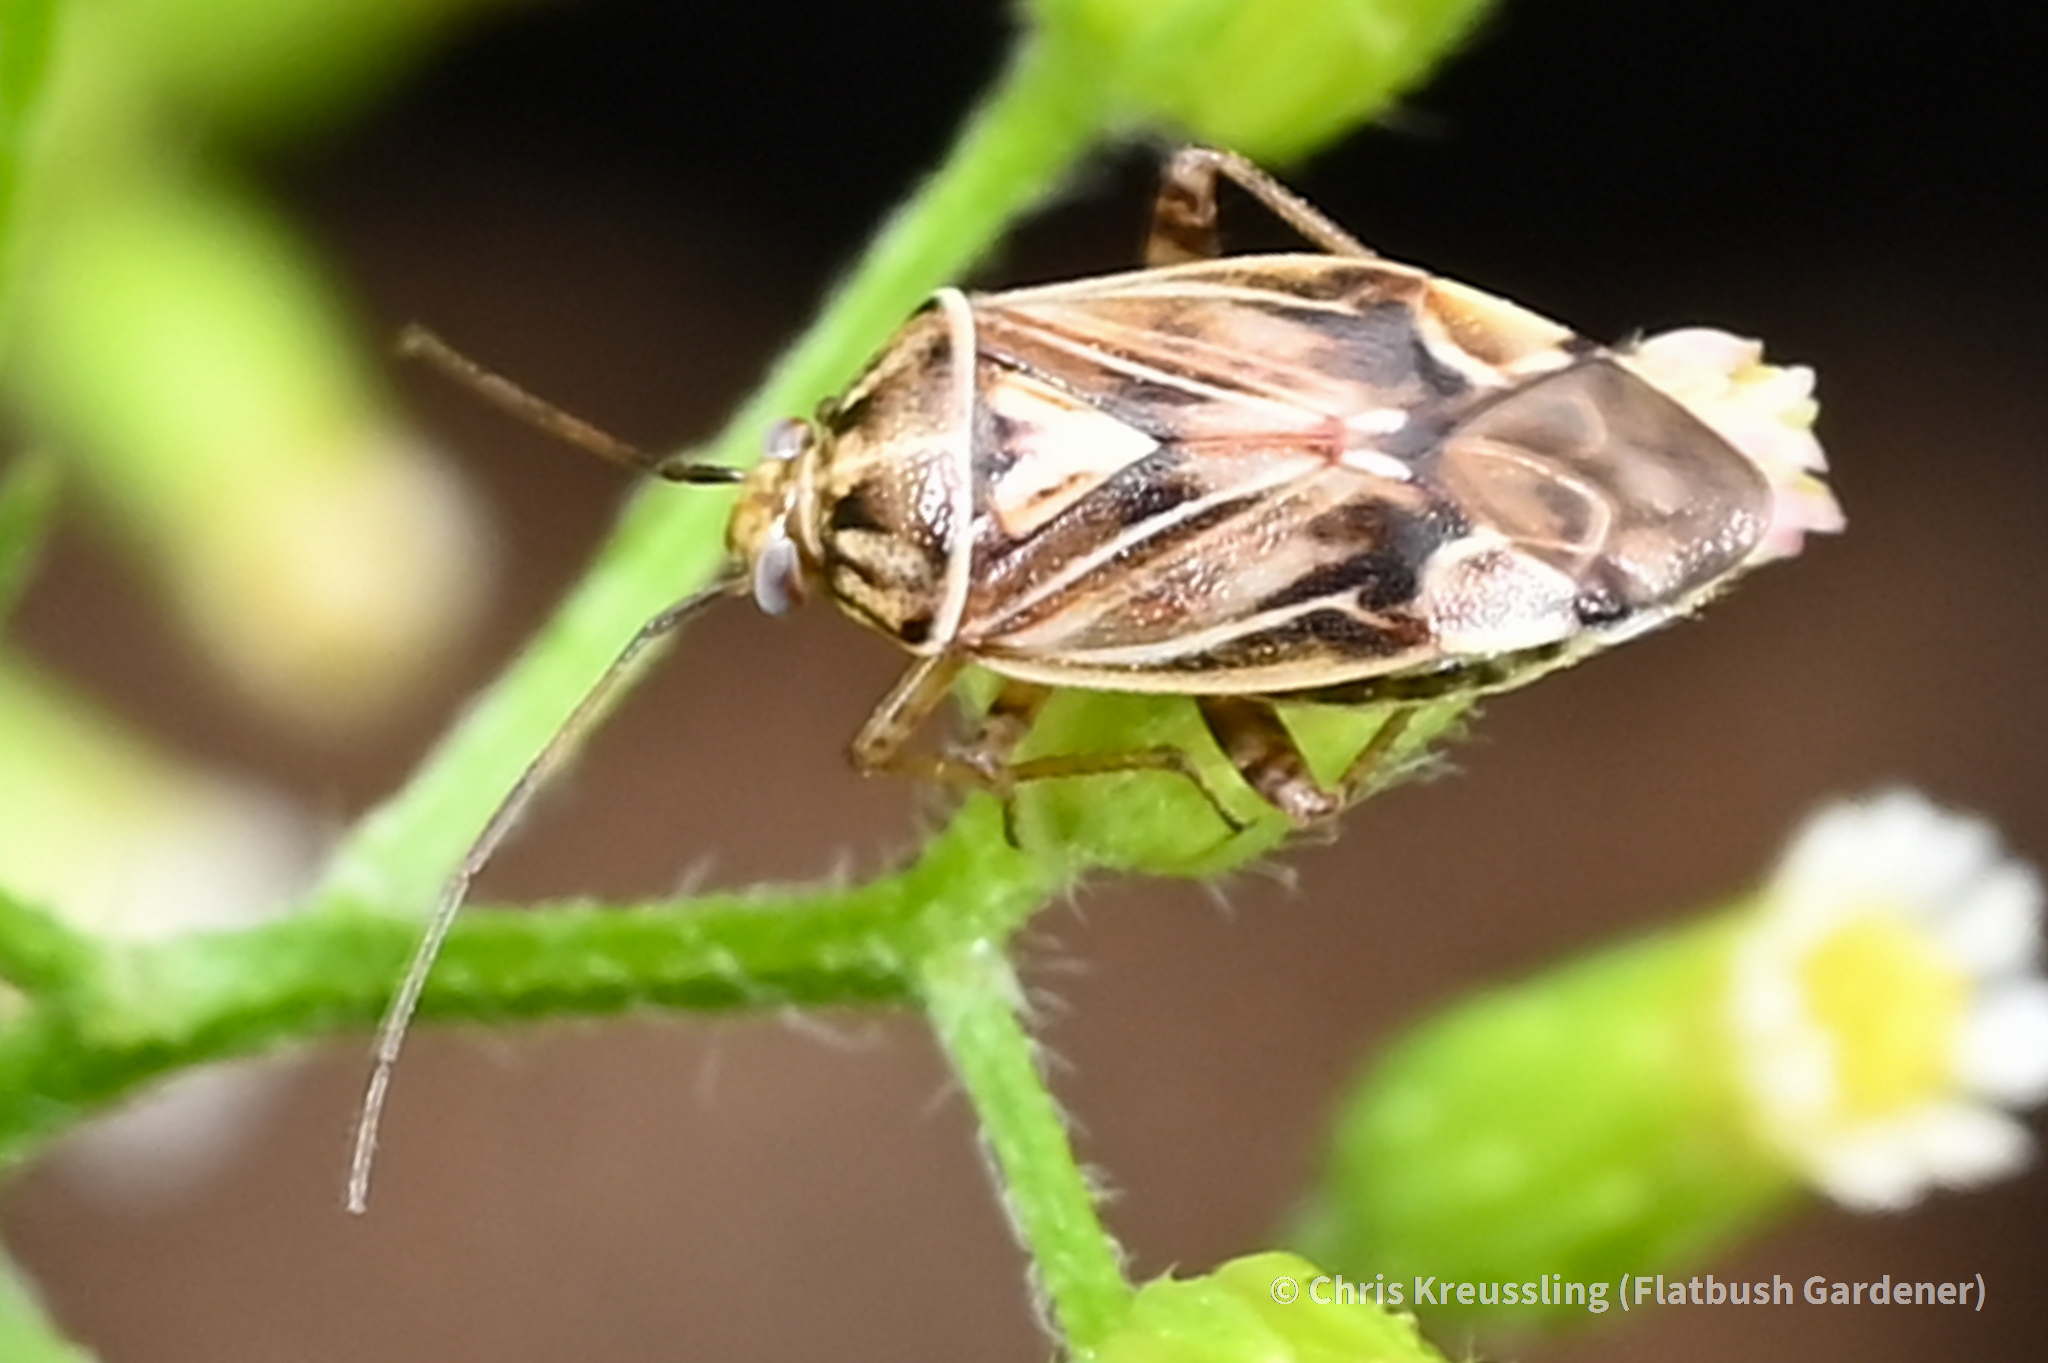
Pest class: lygus_bug